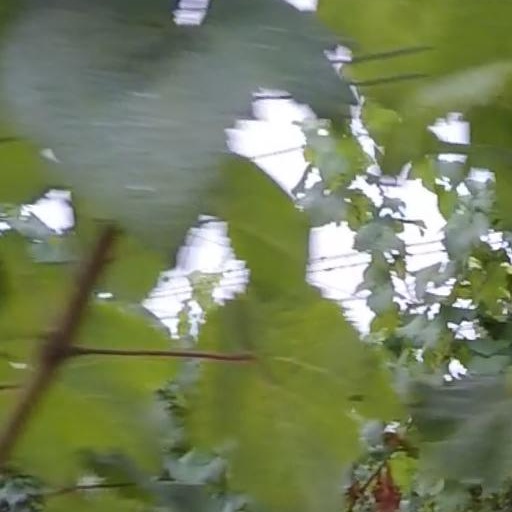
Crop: grape